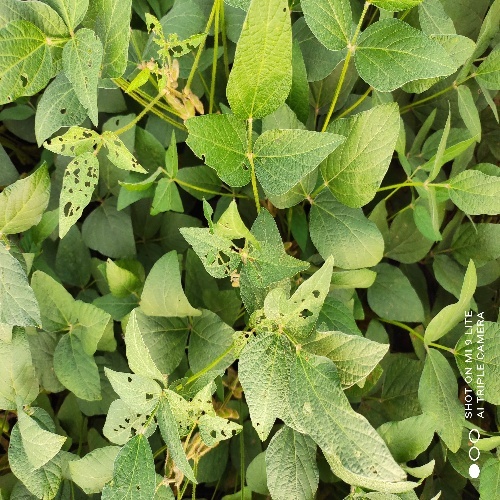
Label: Caterpillar